Late Autumn (2010 film)

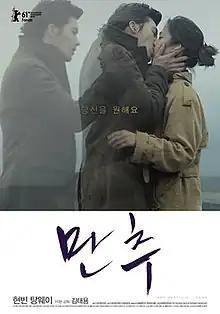
South Korean poster

Late Autumn is a 2010 English-language film directed by Kim Tae-yong. It stars Tang Wei as Anna, a prisoner who is given a 72 hours parole to visit family in Seattle, and who meets and befriends a South Korean man on-the-run (Hyun Bin).